Vistula–Oder offensive

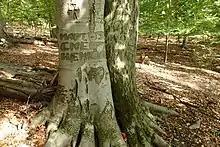
Tree carving in Bielinek ("Bellinchen"), Pomerania, immediately east of the Oder. It reads, in Russian, "March 1945, Death to the Germans."

After encircling Poznań, the 1st Guards Tank Army advanced deep into the fortified region around the Obra River against patchy resistance from a variety of "Volkssturm" and "Wehrmacht" units. There was heavier resistance, however, on the approaches to the fortress of Küstrin.